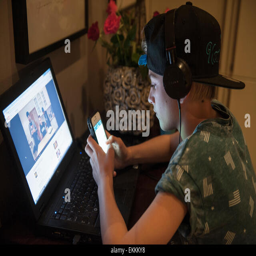
a boy plays on his mobile phone and computer with headphones and a baseball cap